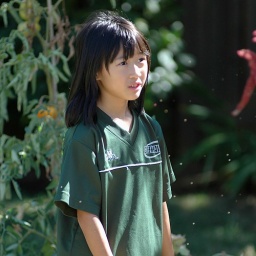
Flecks are red seeds shaken from plant in next picture